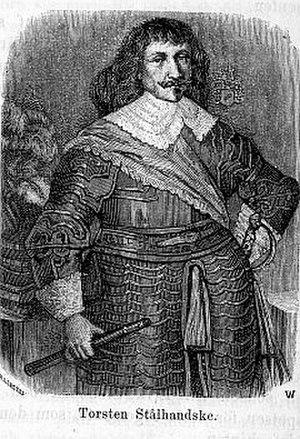
Torsten Stålhandske ou Stålhansch dans une graphie suédoise de l'époque, aussi connu dans la littérature allemande comme Torsten Staalhansch, était un noble finlandais au service de la Suède, dont la Finlande faisait alors partie, pendant la guerre de Trente Ans. Il doit son surnom qui signifie « Gant d'acier » à sa poigne fameuse, dont il écrasait les doigts des prisonniers.